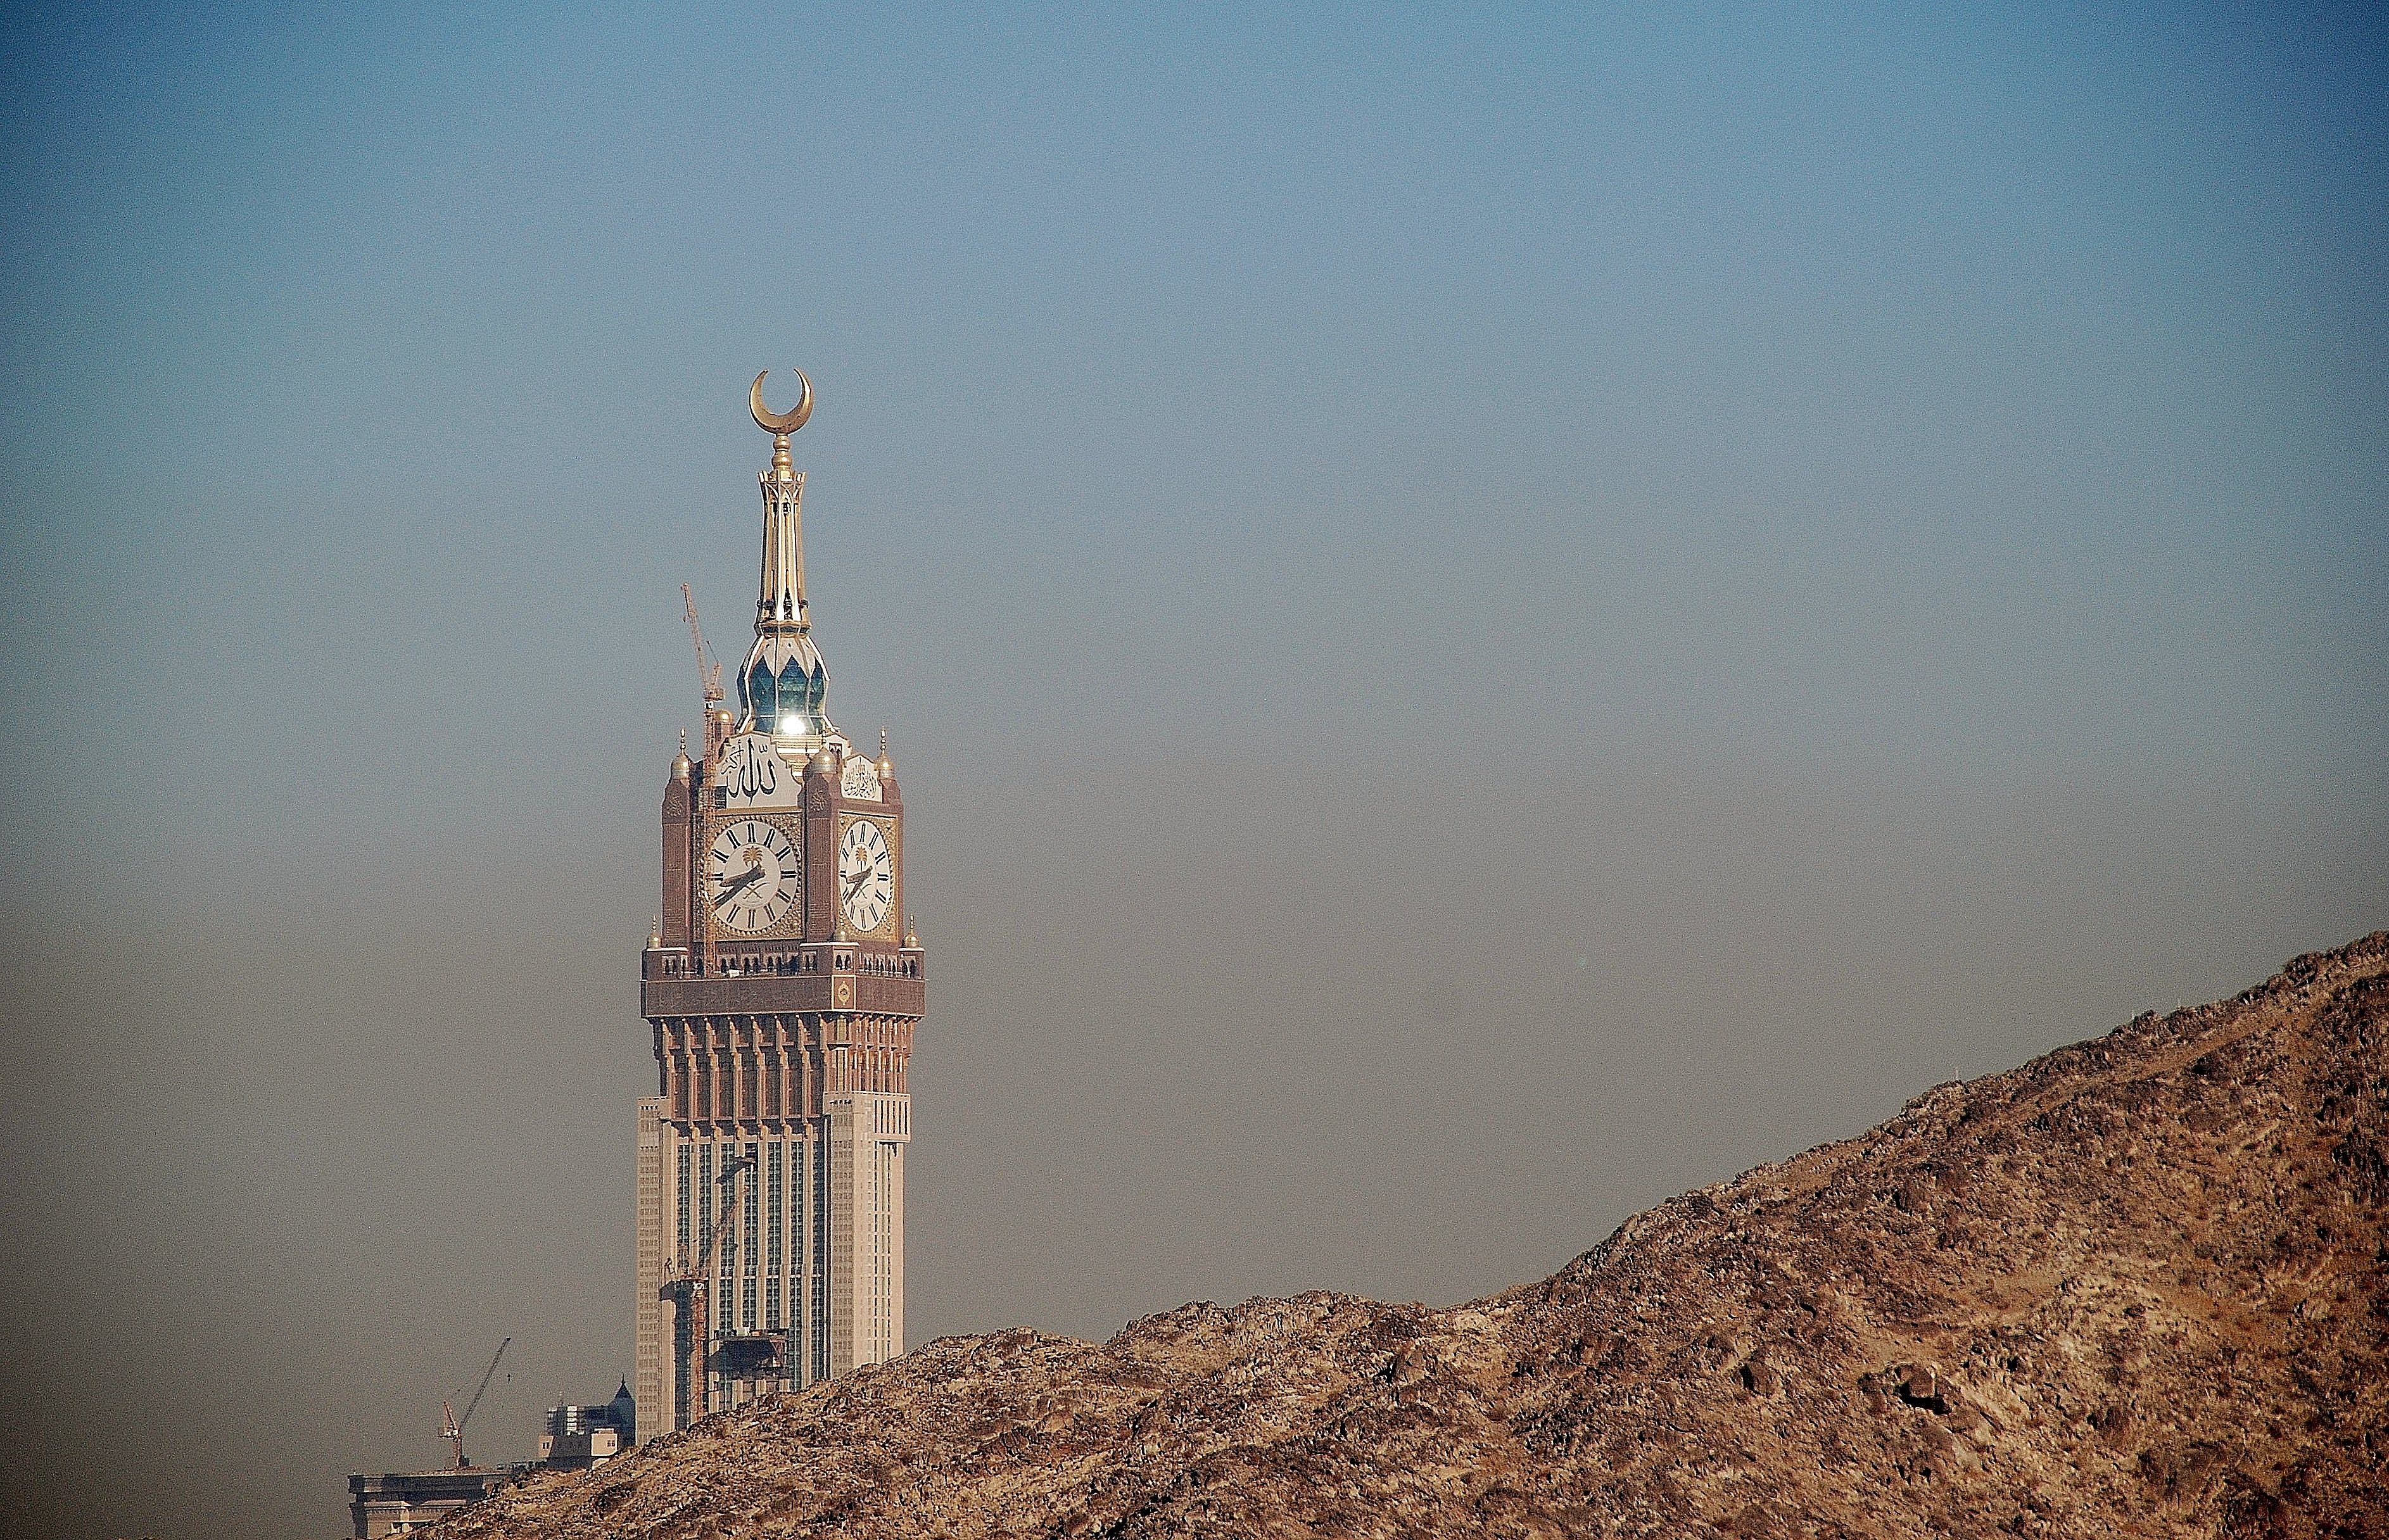
sea, nature, horizon, mountain, cloud, sky, sunrise, skyline, view, skyscraper, evening, reflection, tower, landmark, mountains, spire, distant view, mecca, atmosphere of earth